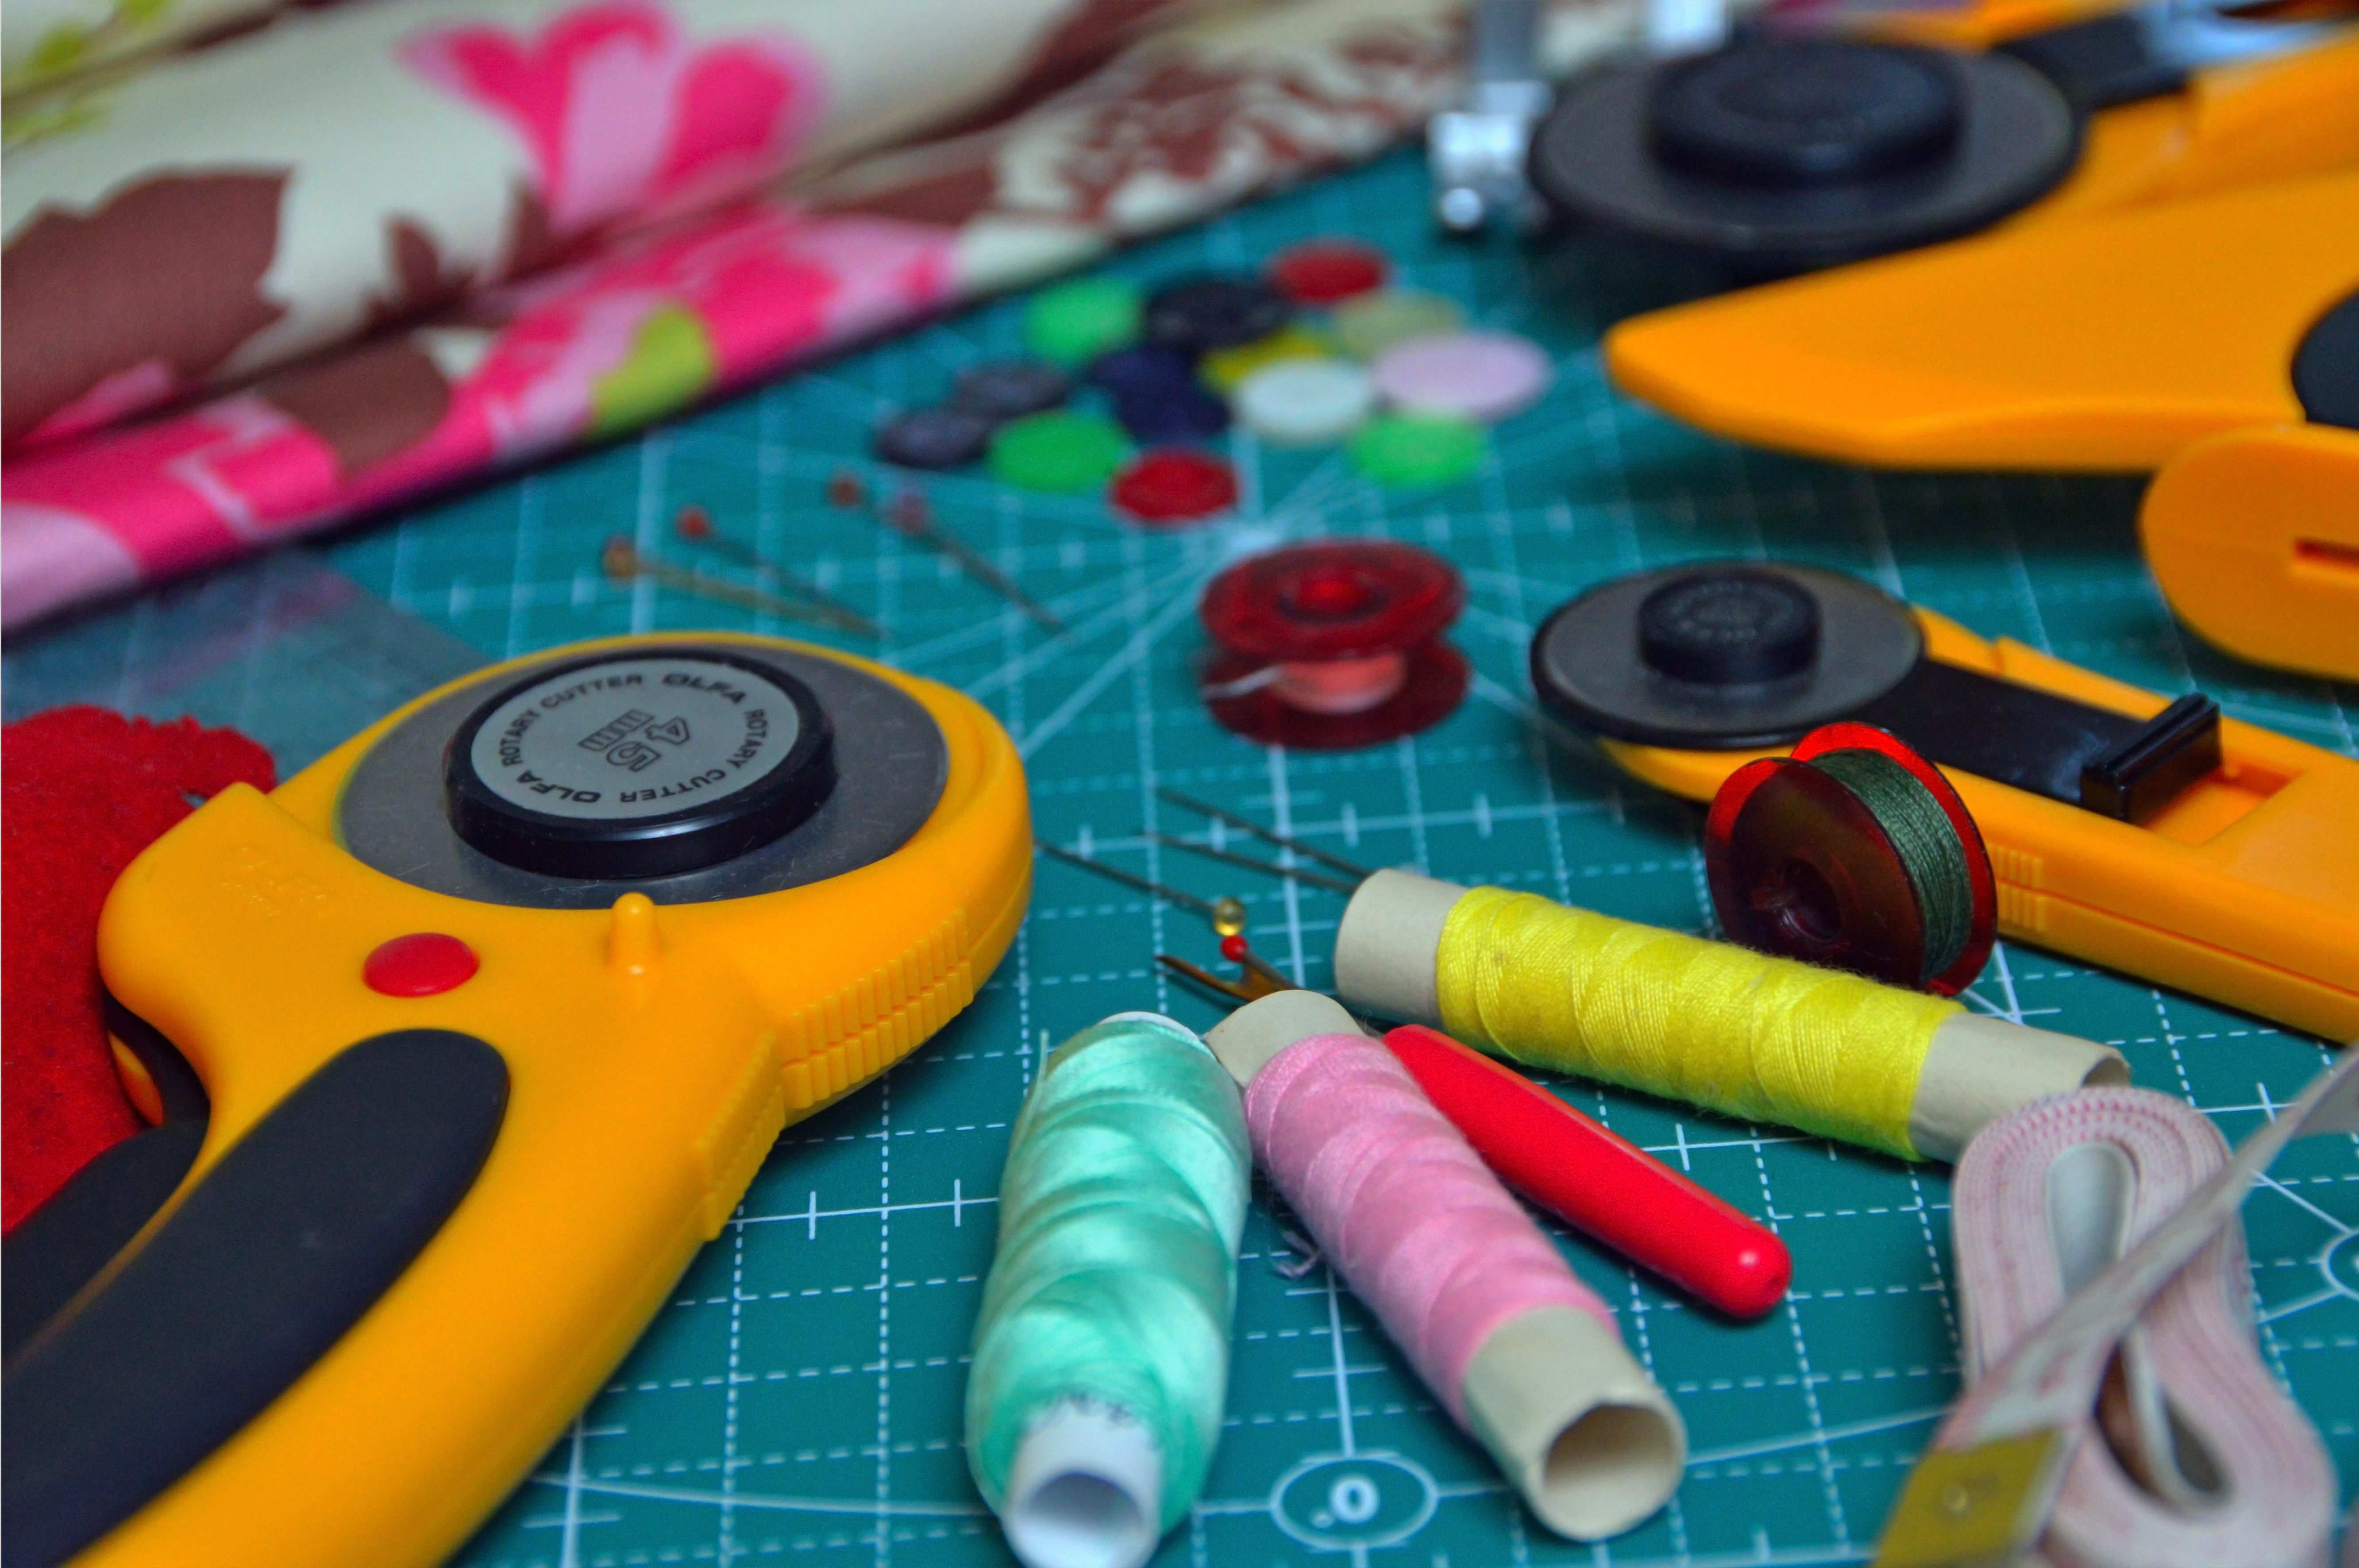
sewing, tools, tailor, table, background, tailoring, thread, scissors, work, top, craft, tool, wooden, accessories, view, needle, needlework, material, tape, textile, spool, design, equipment, wood, kit, yellow, product, plastic, toy, play